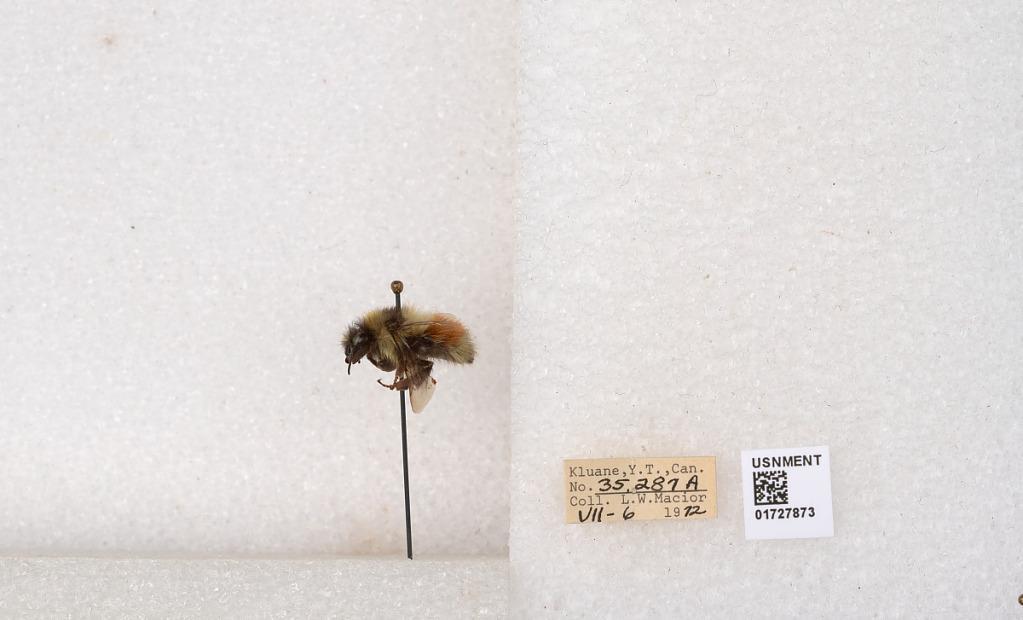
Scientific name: Bombus (Pyrobombus) sylvicola Kirby
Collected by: L. Macior
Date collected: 1972-7-6
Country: Canada
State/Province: Yukon
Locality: Kluane
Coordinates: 61.2426, -139.113